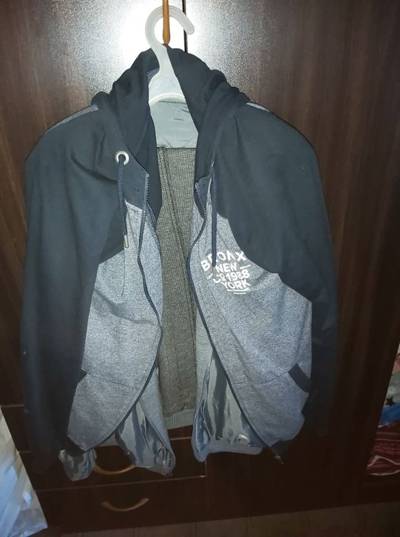
Waste category: clothes